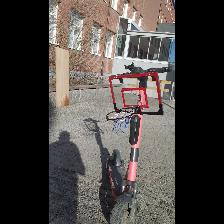
Label: NonHuman